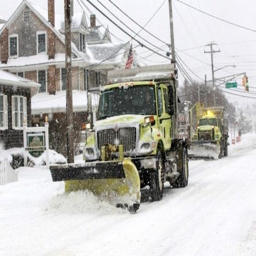
find out which schools will be closed or have delayed openings on friday due to thursday 's blizzard .